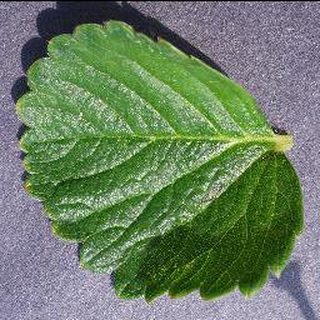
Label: healthy_strawberry